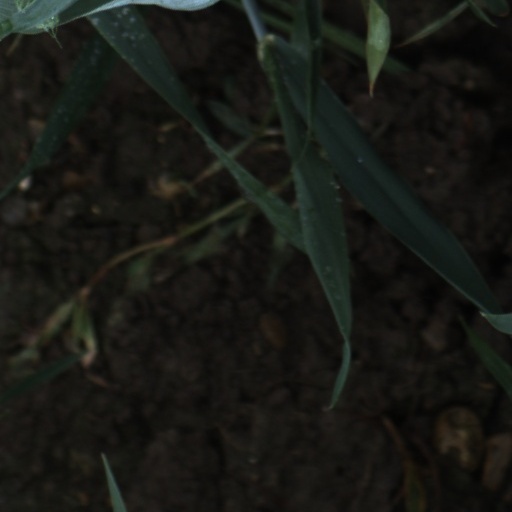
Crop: wheat